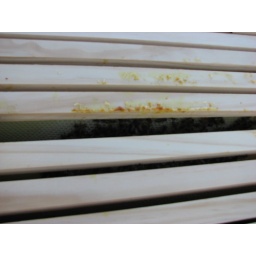
Middle area of top box in white hive